Haarlem

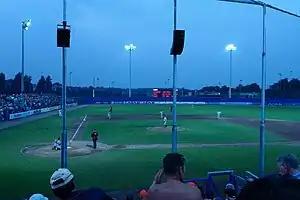
Haarlem Baseball Week 2006 at the Pim Mulier Stadium

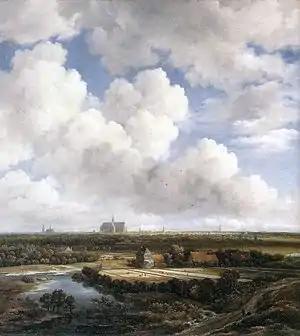

The Roman Catholic parish of Haarlem became a Diocese in 1559 (Dioecesis Harlemensis) and the first bishop of Haarlem was Nicolaas van Nieuwland (born in 1510). He accepted the position on 6 November 1561. In 1569 he was advised to resign by the Duke of Alva, because of his reputation for drinking (Dronken Klaasje). He had a good reason to drown his sorrows, because he feared the Catholic Spanish invaders as much as the native Dutch reformers. The Grote Kerk was initially spared from iconoclasm, because the city's mayor ordered the closing of the church for several months in 1566. That gave the various groups in Haarlem the time to quietly remove many of the treasures from the church and stash them safely in underground chapels. All symbols and statues linked to the Roman Catholic faith were removed from the cathedral. Since many groups already had their own chapels in the Grote Kerk, this was conducted in an orderly way. However, after the siege of Haarlem was lost, the Spanish army restored Roman Catholic iconography. The guilds had to restore their old altars, at great expense. Since Haarlem was quite poor after the siege, this led to many of the chapels and other Catholic churches being abandoned and used for other purposes. The Bakenesserkerk, where 1500 soldiers were held before being killed by the Spanish after their victory, was used to store turf for fifty years.